Stupida (song)

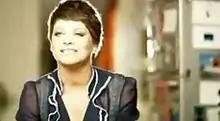
Screenshot from the videoclip of the song.

The music video for "Stupida" was filmed in Verona and was inspired by the movie "Groundhog Day". In the video Alessandra Amoroso repeats her birthday, 12 August, but no one is aware of her presence. Towards the end of the video the dark bluish tones change to more natural and bright colours as time begins to flow normally again.